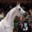
Label: horse